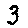
Label: 3